William A. Brady

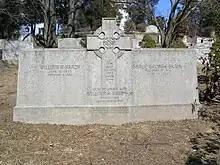
Brady gravesite in Sleepy Hollow

William A. Brady died at age 86 of a heart ailment. He is interred at Sleepy Hollow Cemetery in Sleepy Hollow, New York.